Vitit Muntarbhorn

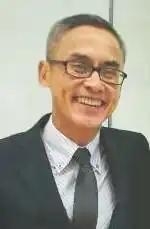
Muntarbhorn in 2011

Vitit Muntarbhorn (born 1952) is an international human rights expert and professor of law at Chulalongkorn University in Bangkok, Thailand. Muntarbhorn was designated in September 2016 as the first UN Independent Expert on violence and discrimination based on sexual orientation and gender identity by the Human Rights Council before succeeded by Victor Madrigal-Borloz in 2018.